Thirumeignanam Gnanaparameswarar Temple

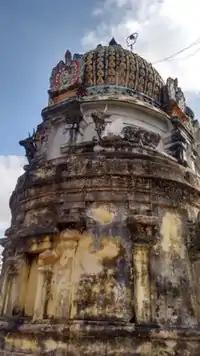
Vimana of the presiding deity

 is a Hindu temple located at Thirumeignanam in Thanjavur district, Tamil Nadu, India. The temple is dedicated to Shiva, as the moolavar presiding deity, in his manifestation as Gnanaparameswarar. His consort, Parvati, is known as Gnanambikai.